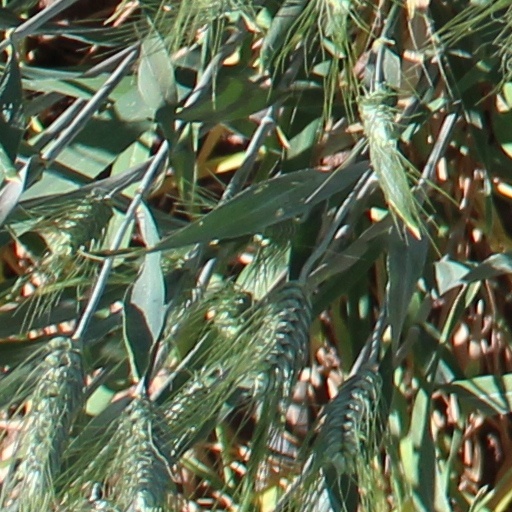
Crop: wheat